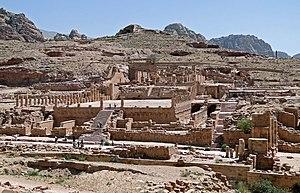
Le Grand Temple de Pétra en Jordanie
Pétra, de son nom sémitique Reqem ou Raqmu, est une cité nabatéenne située au sud de l'actuelle Jordanie. C'est le pôle touristique majeur de ce pays.